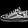
Label: Sneaker